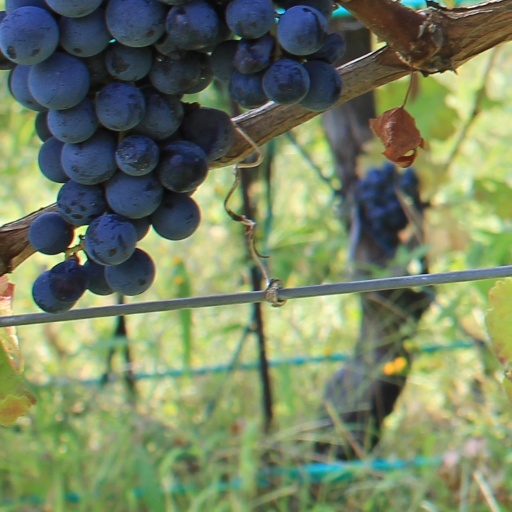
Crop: grape